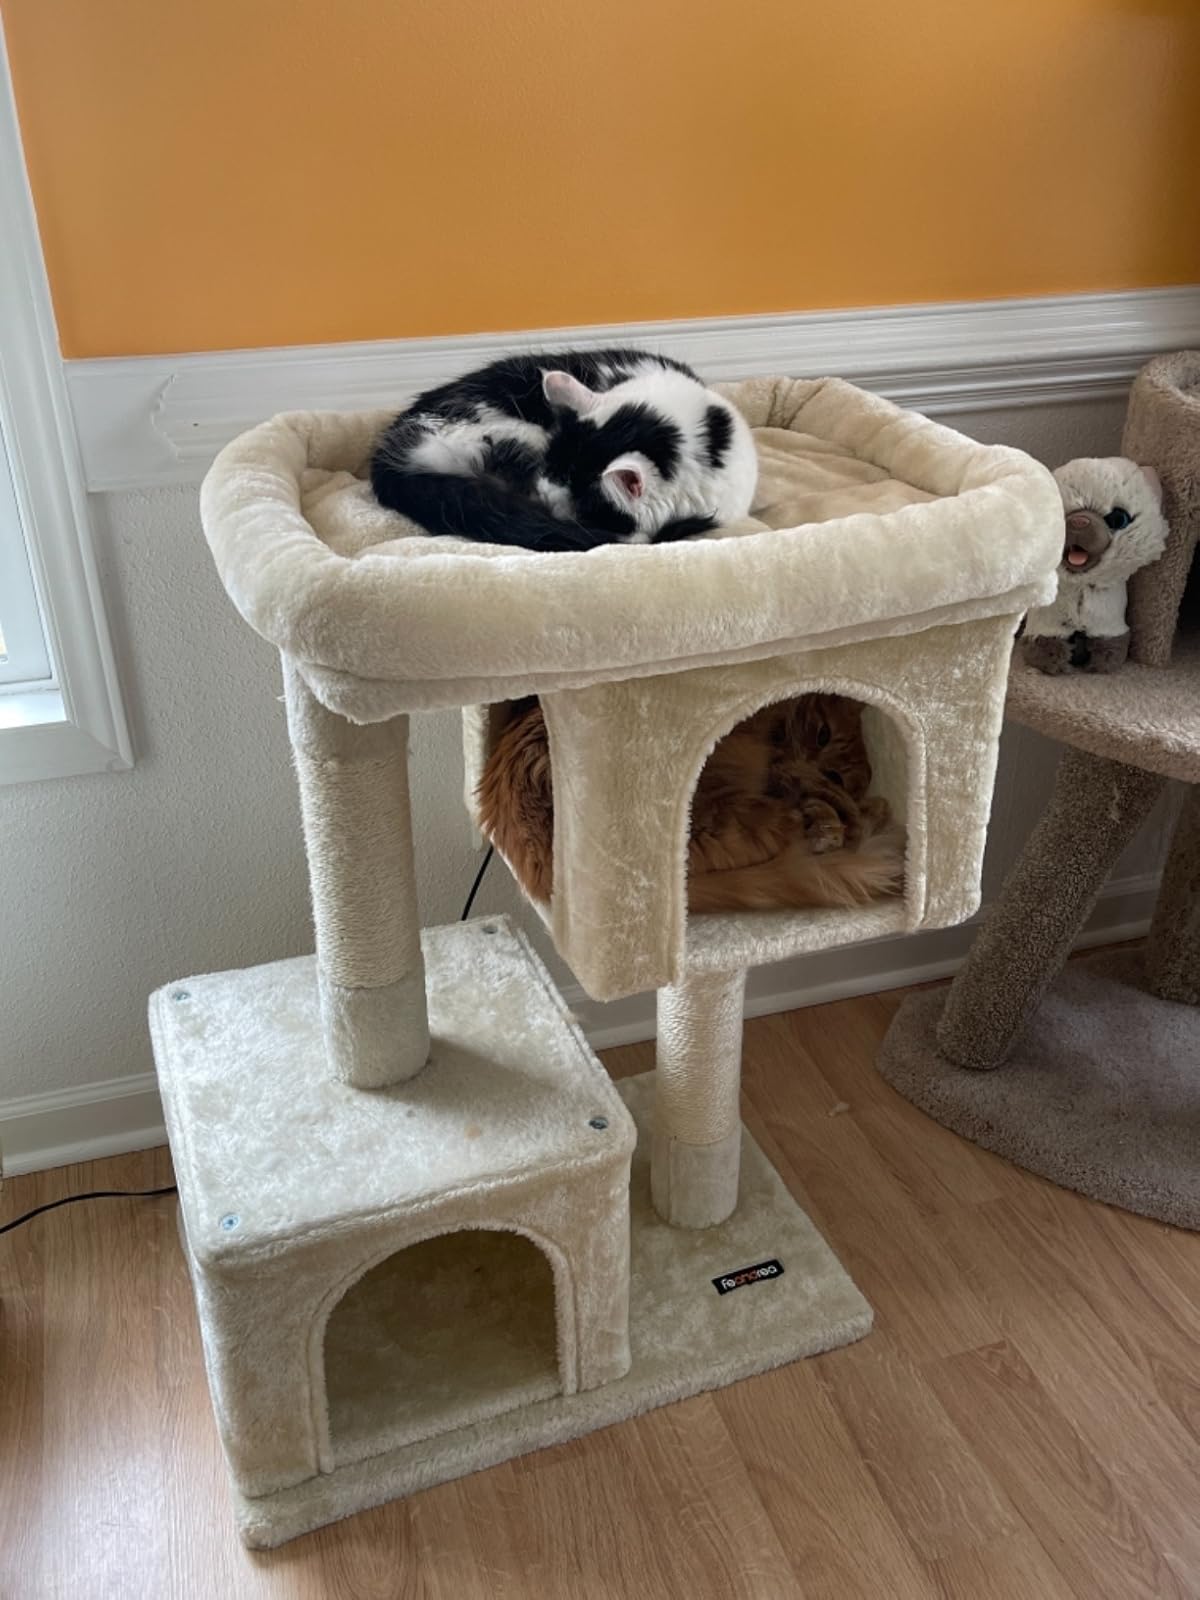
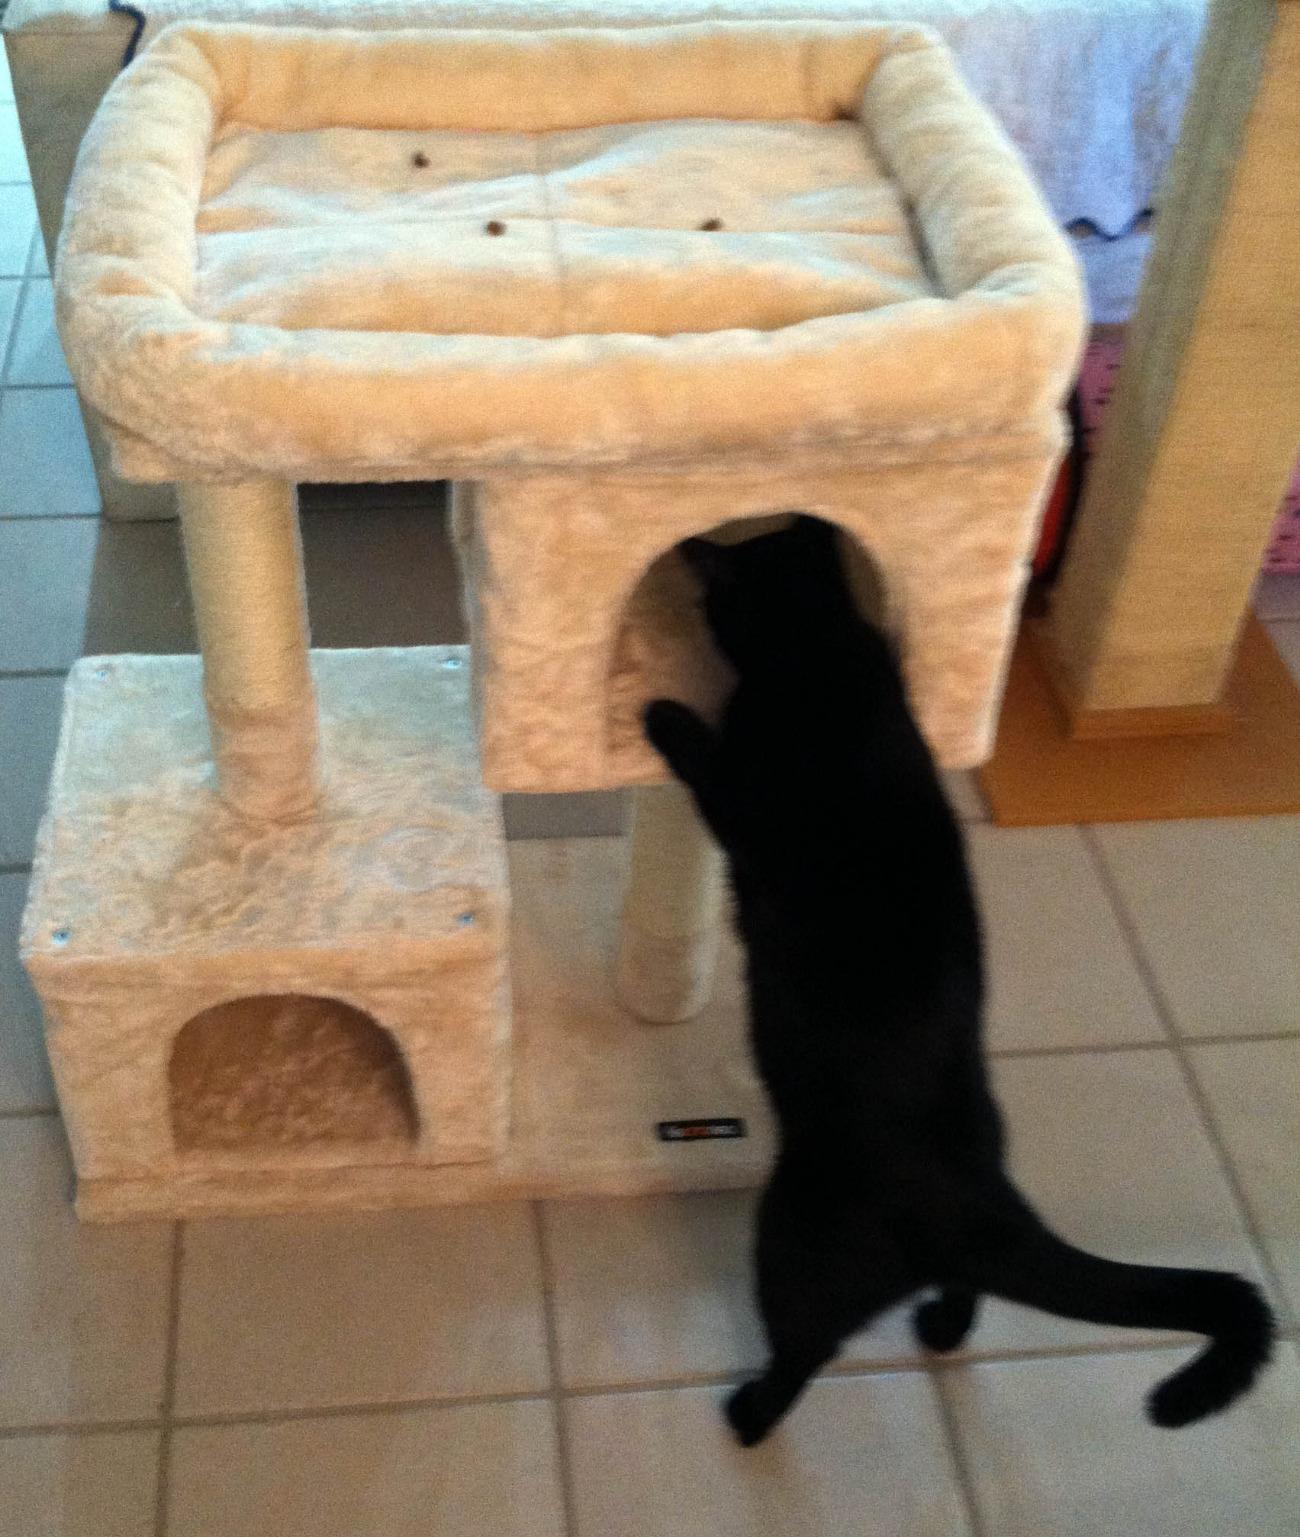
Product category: items_cat tree
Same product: yes